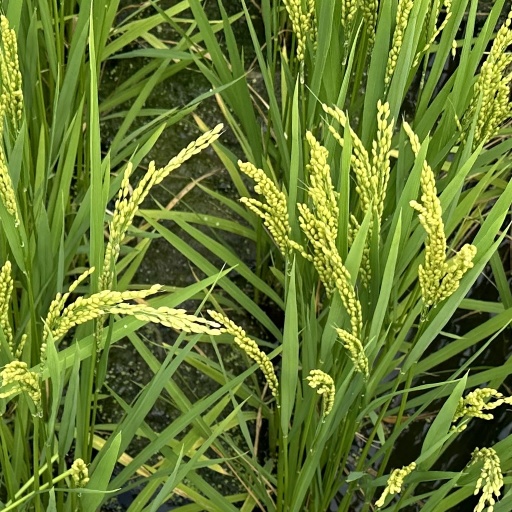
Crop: rice